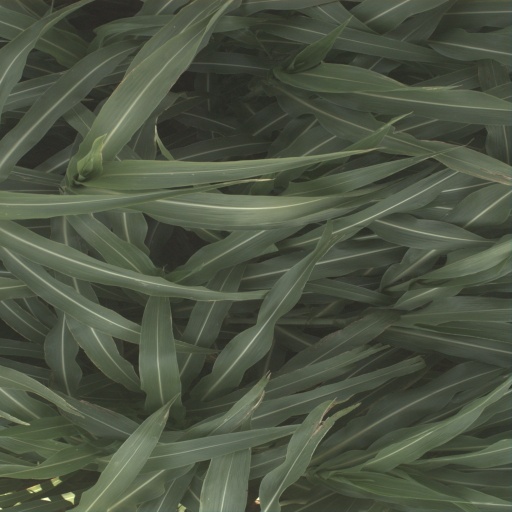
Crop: sorghum